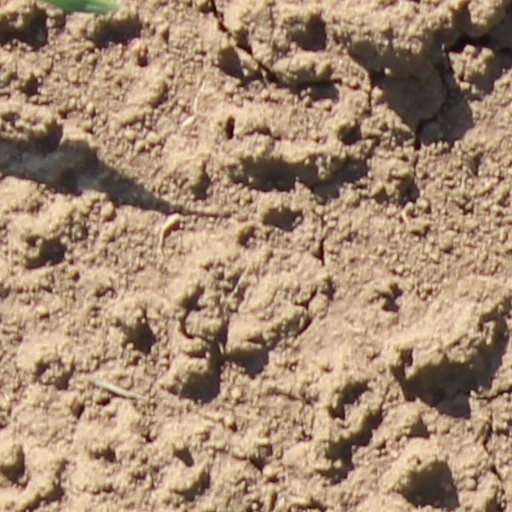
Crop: wheat